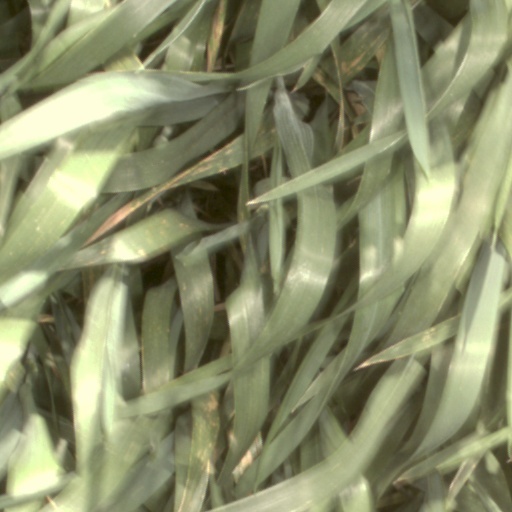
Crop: wheat